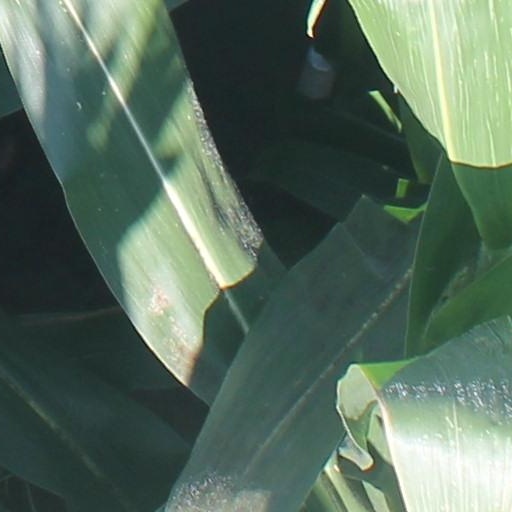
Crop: maize; corn